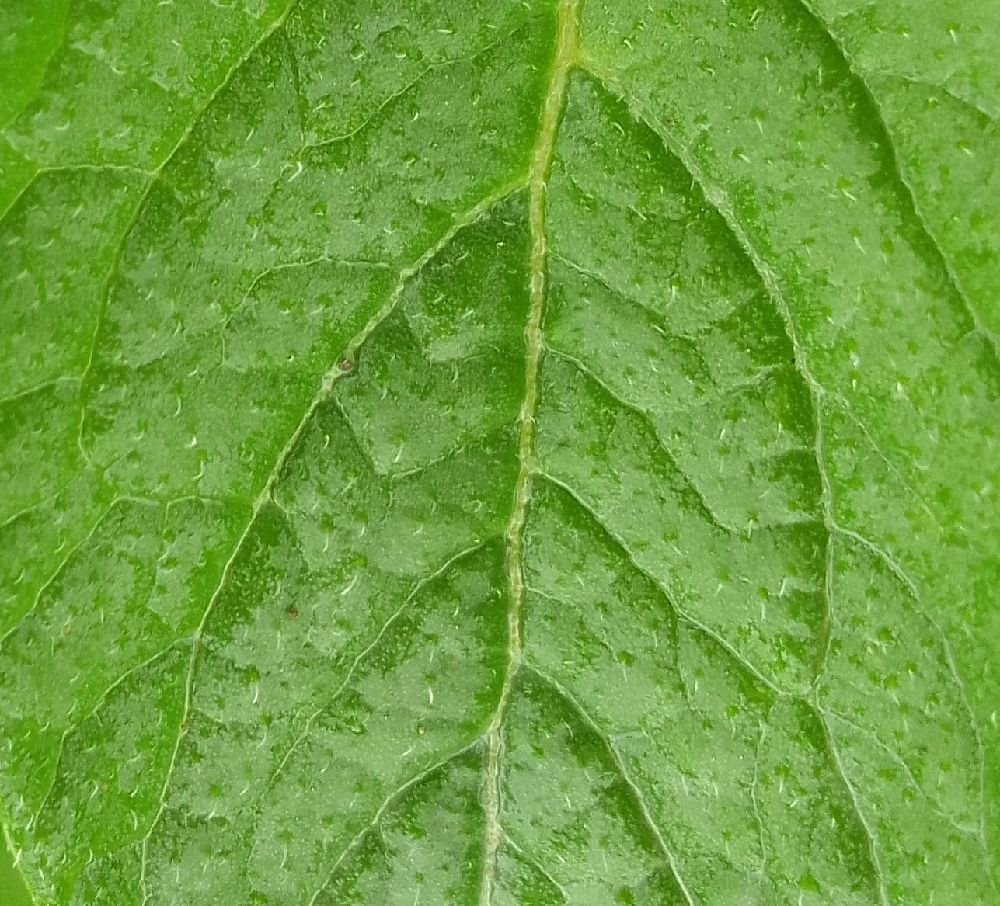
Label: Healthy